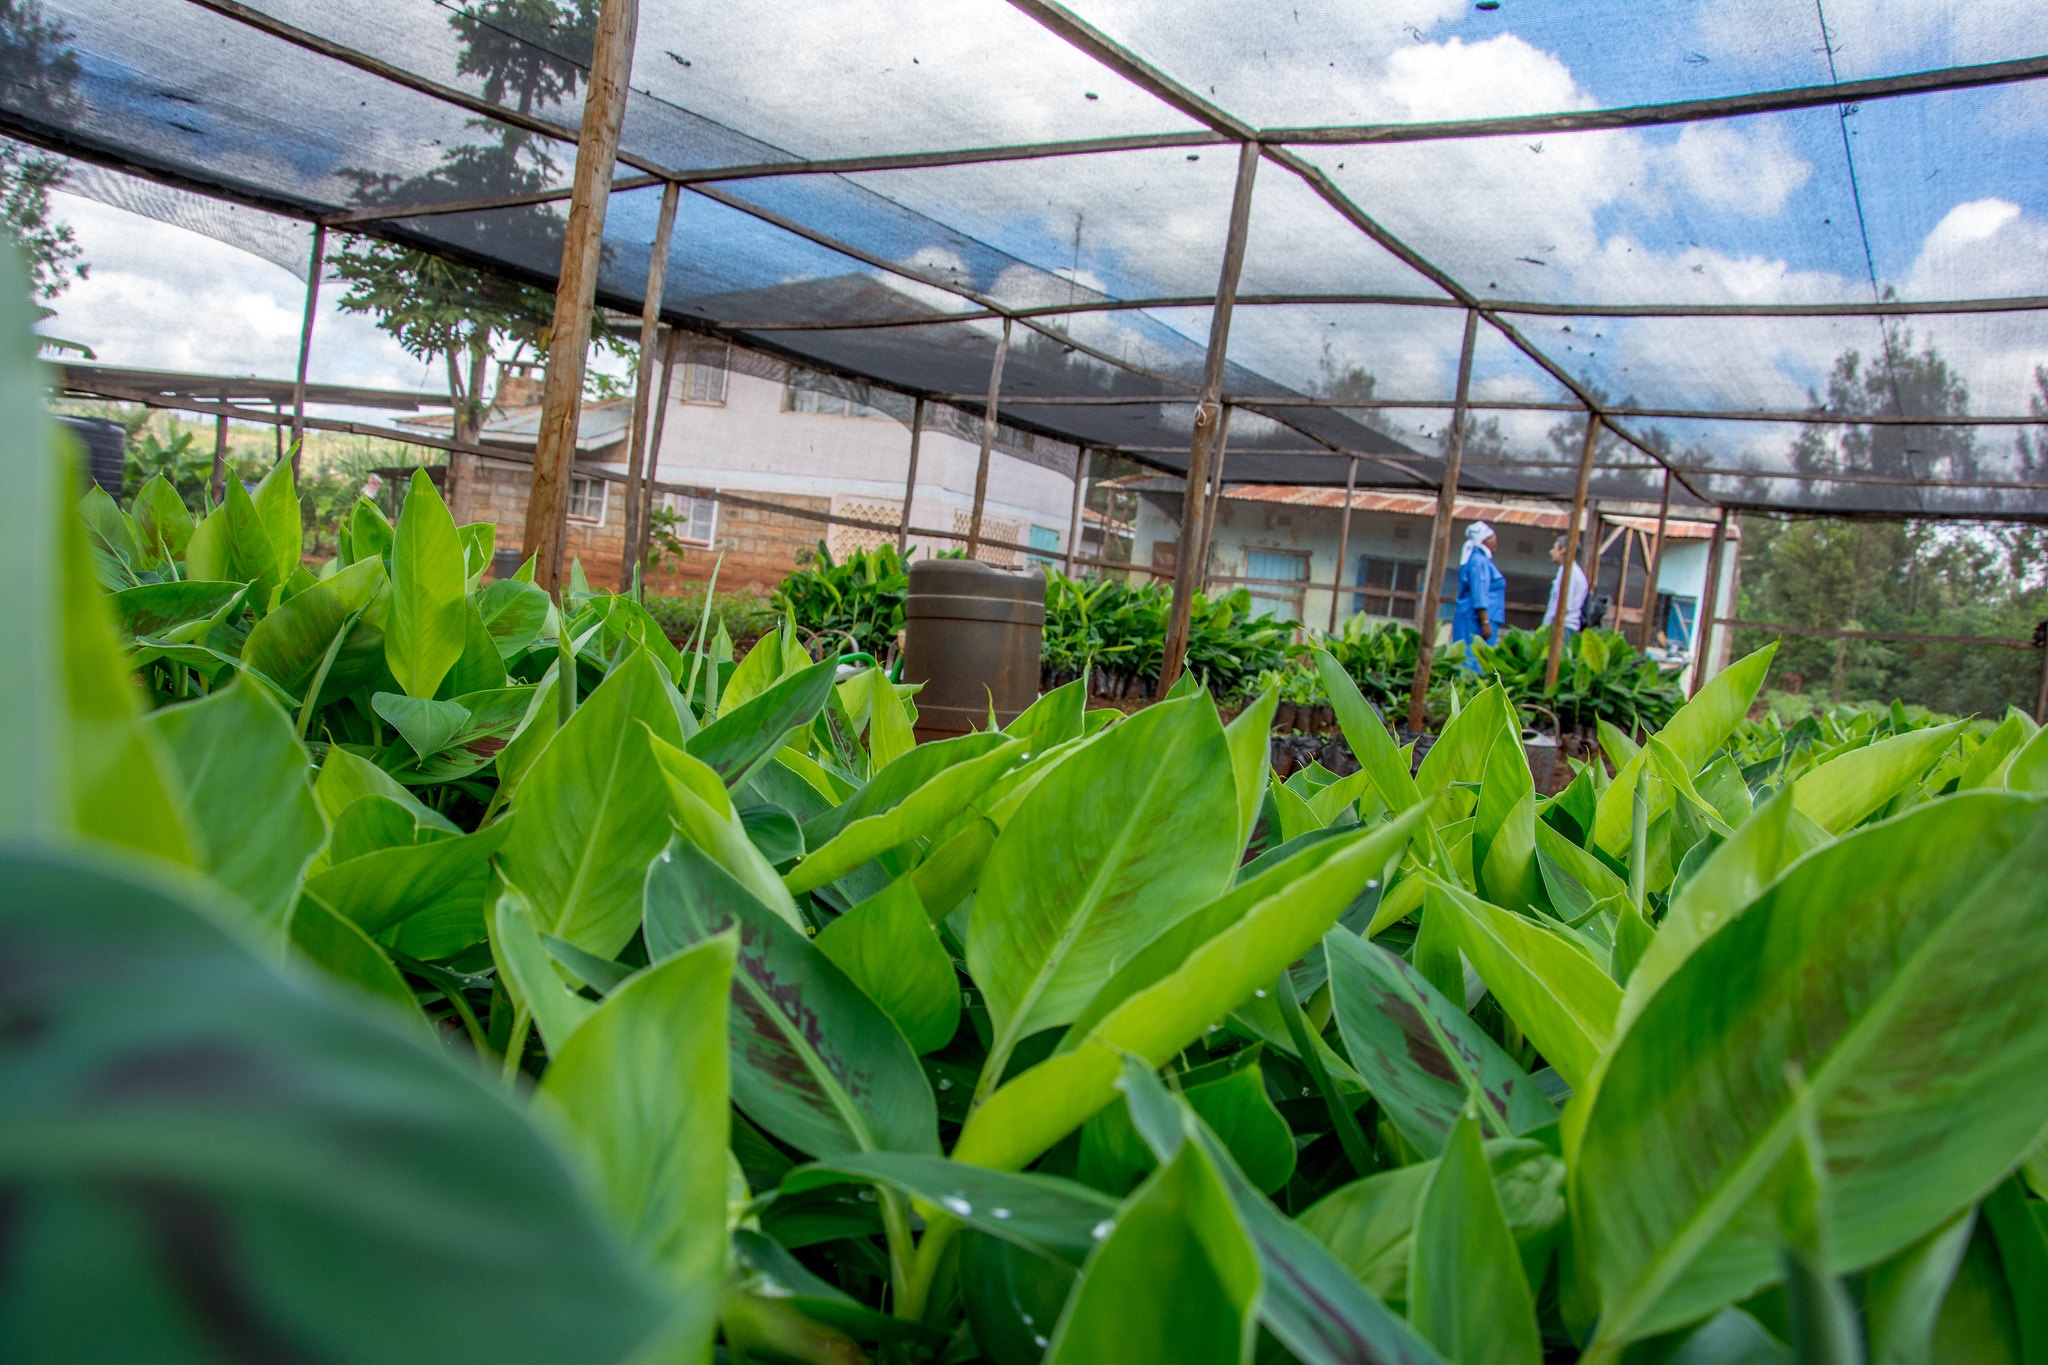
Kitalu cha mimea, iliyopandwa kwa wingi chini ya wavu. Mbinu inayotumika sana katika kilimo cha kisasa na cha viwanda, ili kulinda mazao dhidi ya wadudu, magonjwa, na hali mbaya ya hewa. Mazingira haya, yaliyodhibitiwa yanaruhusu mimea kukua vizuri na kwa tija zaidi, kuashiria uwekezaji katika teknolojia, na miundombinu ya kilimo ili kuongeza uzalishaji.